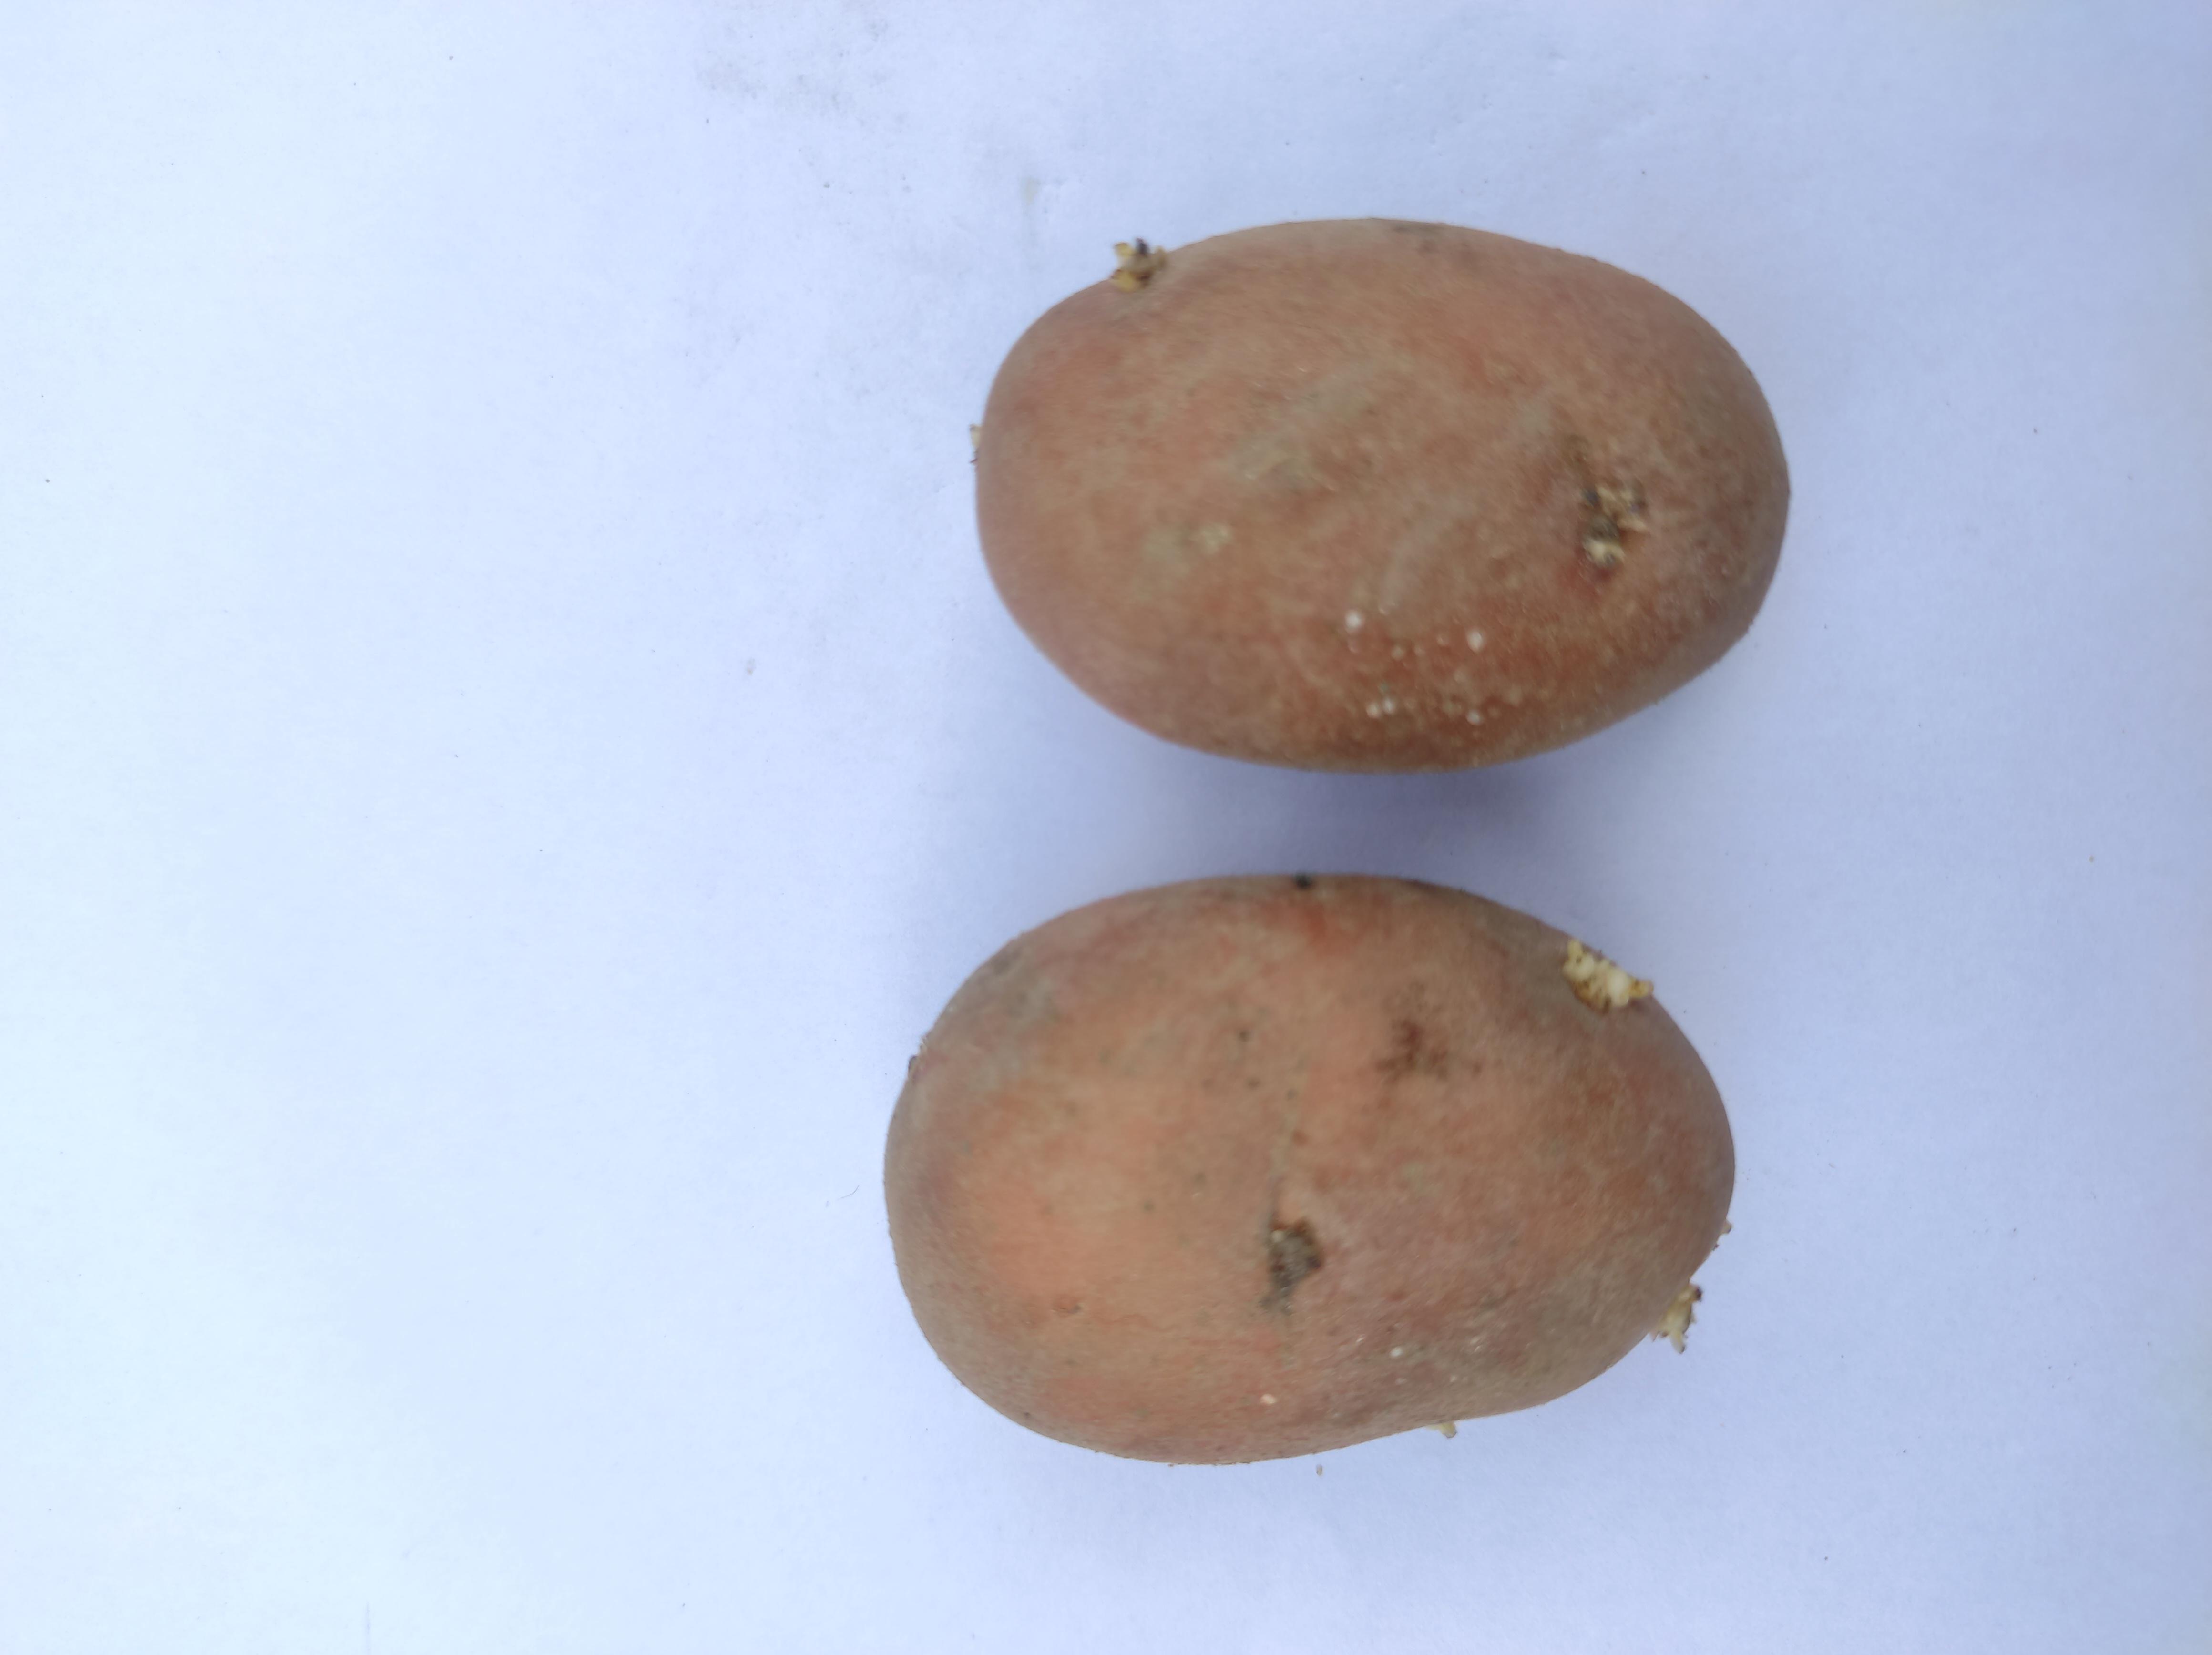
Label: Potato